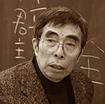
Age: 73